Loram Maintenance of Way

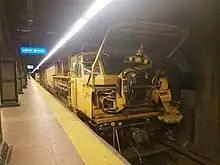
Metro-North/Loram LRV-16 Railvac Roadway Maintenance Machine at Track 25 of Grand Central Terminal, New York.

Loram introduced Railvac in 2000. This car can both clean and excavate cable trenches, pole footings, railroad crossings, and railroad switches.